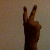
The image shows a hand gesture representing the number 2 in Indian Sign Language.